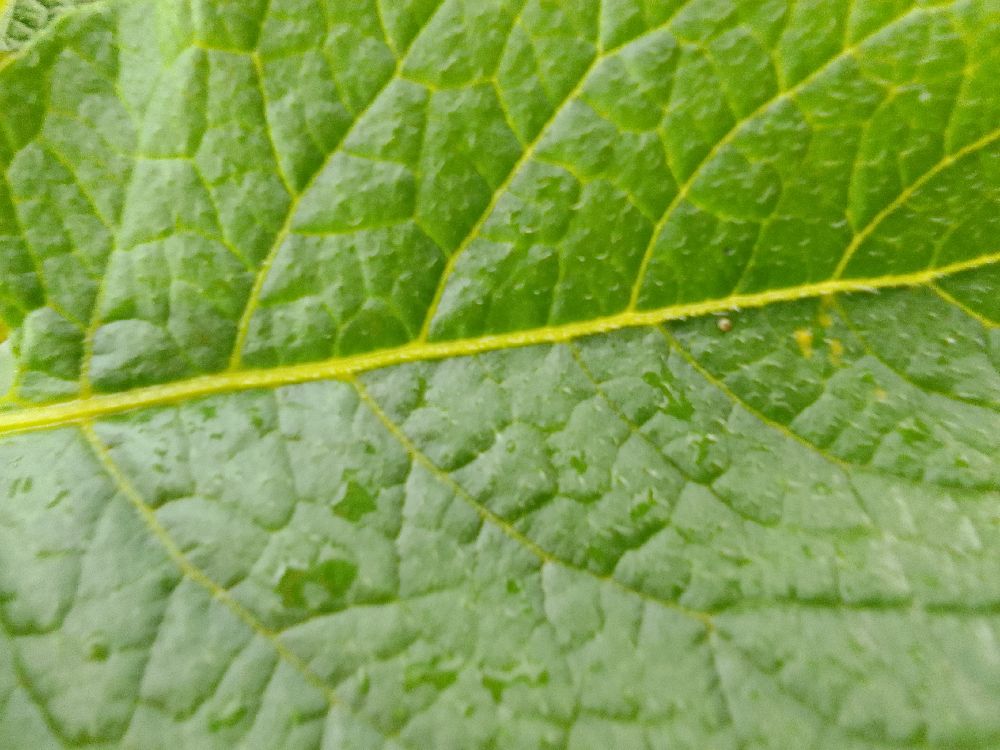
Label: Healthy